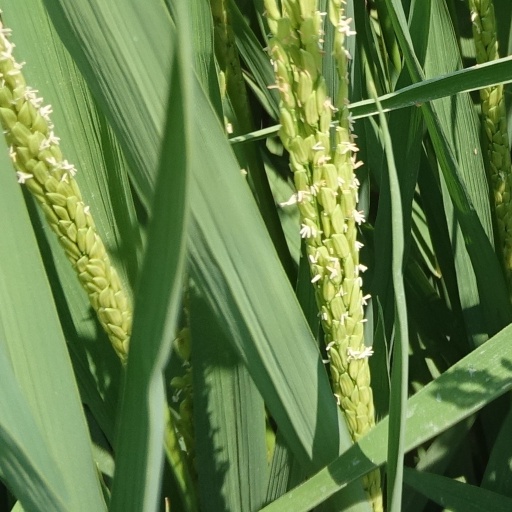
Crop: rice